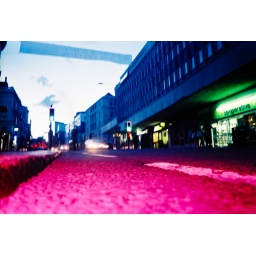
north street in pink